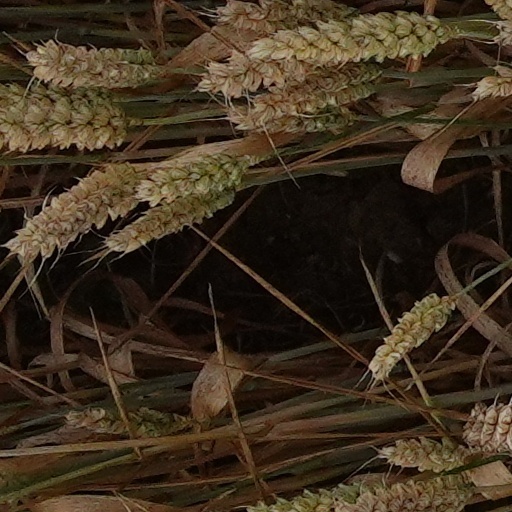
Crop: wheat